John Connally

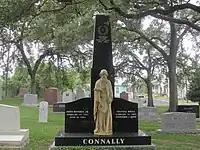
Connally tombstone at Texas State Cemetery in Austin, Texas

Secretary Connally defended a $50 billion increase in the debt ceiling and a $35 to $40 billion budget deficit as an essential "fiscal stimulus" at a time when five million Americans were unemployed. He unveiled Nixon's program of raising the price of gold and formally devaluing the dollar, known as the Nixon shock—finally leaving the old gold standard entirely, a departure begun in 1934 by Franklin D. Roosevelt.